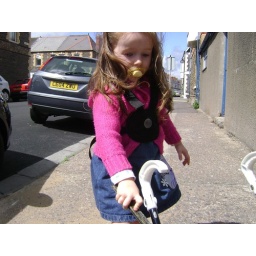
Playing in the sand at the top of my street